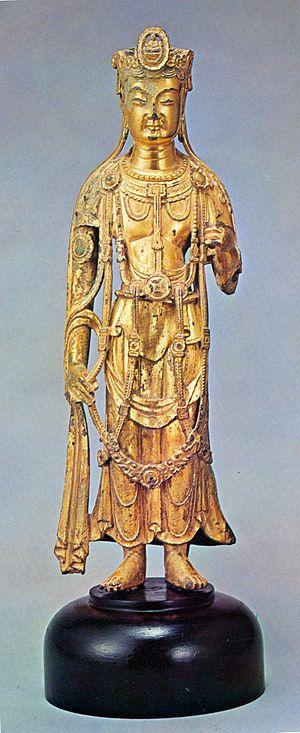
Les trésors nationaux de Corée du Sud sont un ensemble d'objets et de bâtiments qui ont été reconnus par le gouvernement sud-coréen pour leur exceptionnelle valeur historique, artistique et culturelle.